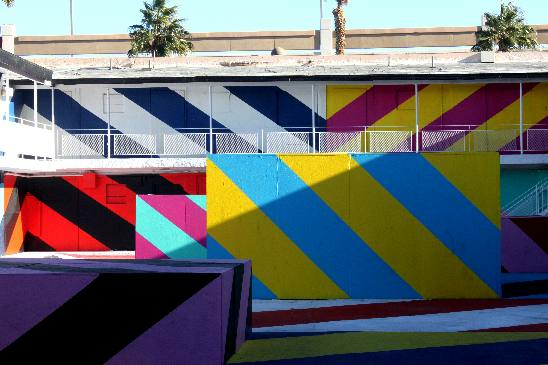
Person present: No